Rinaldo (opera)

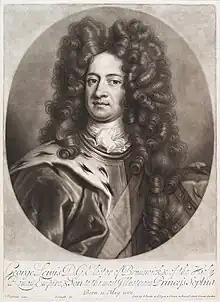
Georg Ludwig, Elector of Hanover and later George I of Great Britain, appointed Handel to the Hanover court in 1710.

In autumn 1706 Handel went to Italy. He stayed for long periods in Florence, Rome, Naples and Venice, making frequent visits to the opera houses and concert halls. He obtained introductions to leading musicians, among them Arcangelo Corelli, Alessandro and Domenico Scarlatti, and Agostino Steffani, and met numerous singers and performers. From these acquaintances Handel learned the essential characteristics of Italian music, in particular (according to Dean and Knapp) "fluency in the treatment of Italian verse, accurate declamation and flexible harmonic rhythm in recitative, ... drawing the necessary distinction between vocal and instrumental material and, above all, the release of [his] wonderful melodic gift". Handel's first Italian opera, "Rodrigo", showed an incomplete grasp of Italian style, with much of Keiser's Hamburg influence still evident; it was not a success when premiered in Florence, in late November or early December 1707. He followed this by a lengthy visit to Rome, where opera performances were then forbidden by papal decree, and honed his skills through the composition of cantatas and oratorios. In Rome, Handel met Cardinal Vincenzo Grimani, a diplomat and spare-time librettist; the result of this meeting was a collaboration which produced Handel's second Italian opera, "Agrippina". After this work's triumphant premiere at the Teatro San Giovanni Grisostomo in Venice, on 26 December 1709, Handel became, says biographer P. H. Lang, "world famous and the idol of a spoiled and knowledgeable audience".